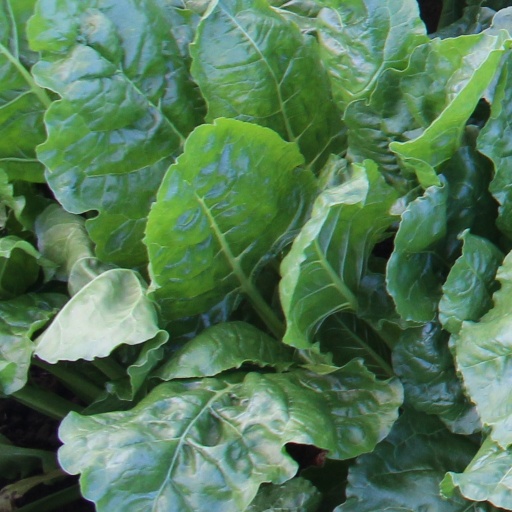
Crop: sugar beet